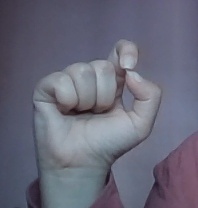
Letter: fa